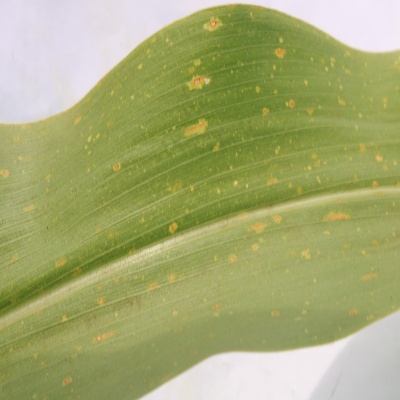
Crop: Maize
Condition: leaf spot